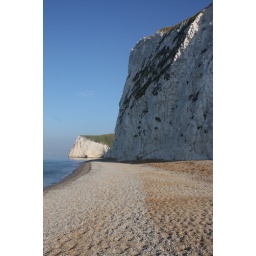
picture of one side of the durdle door beach with the rock hills by the sea